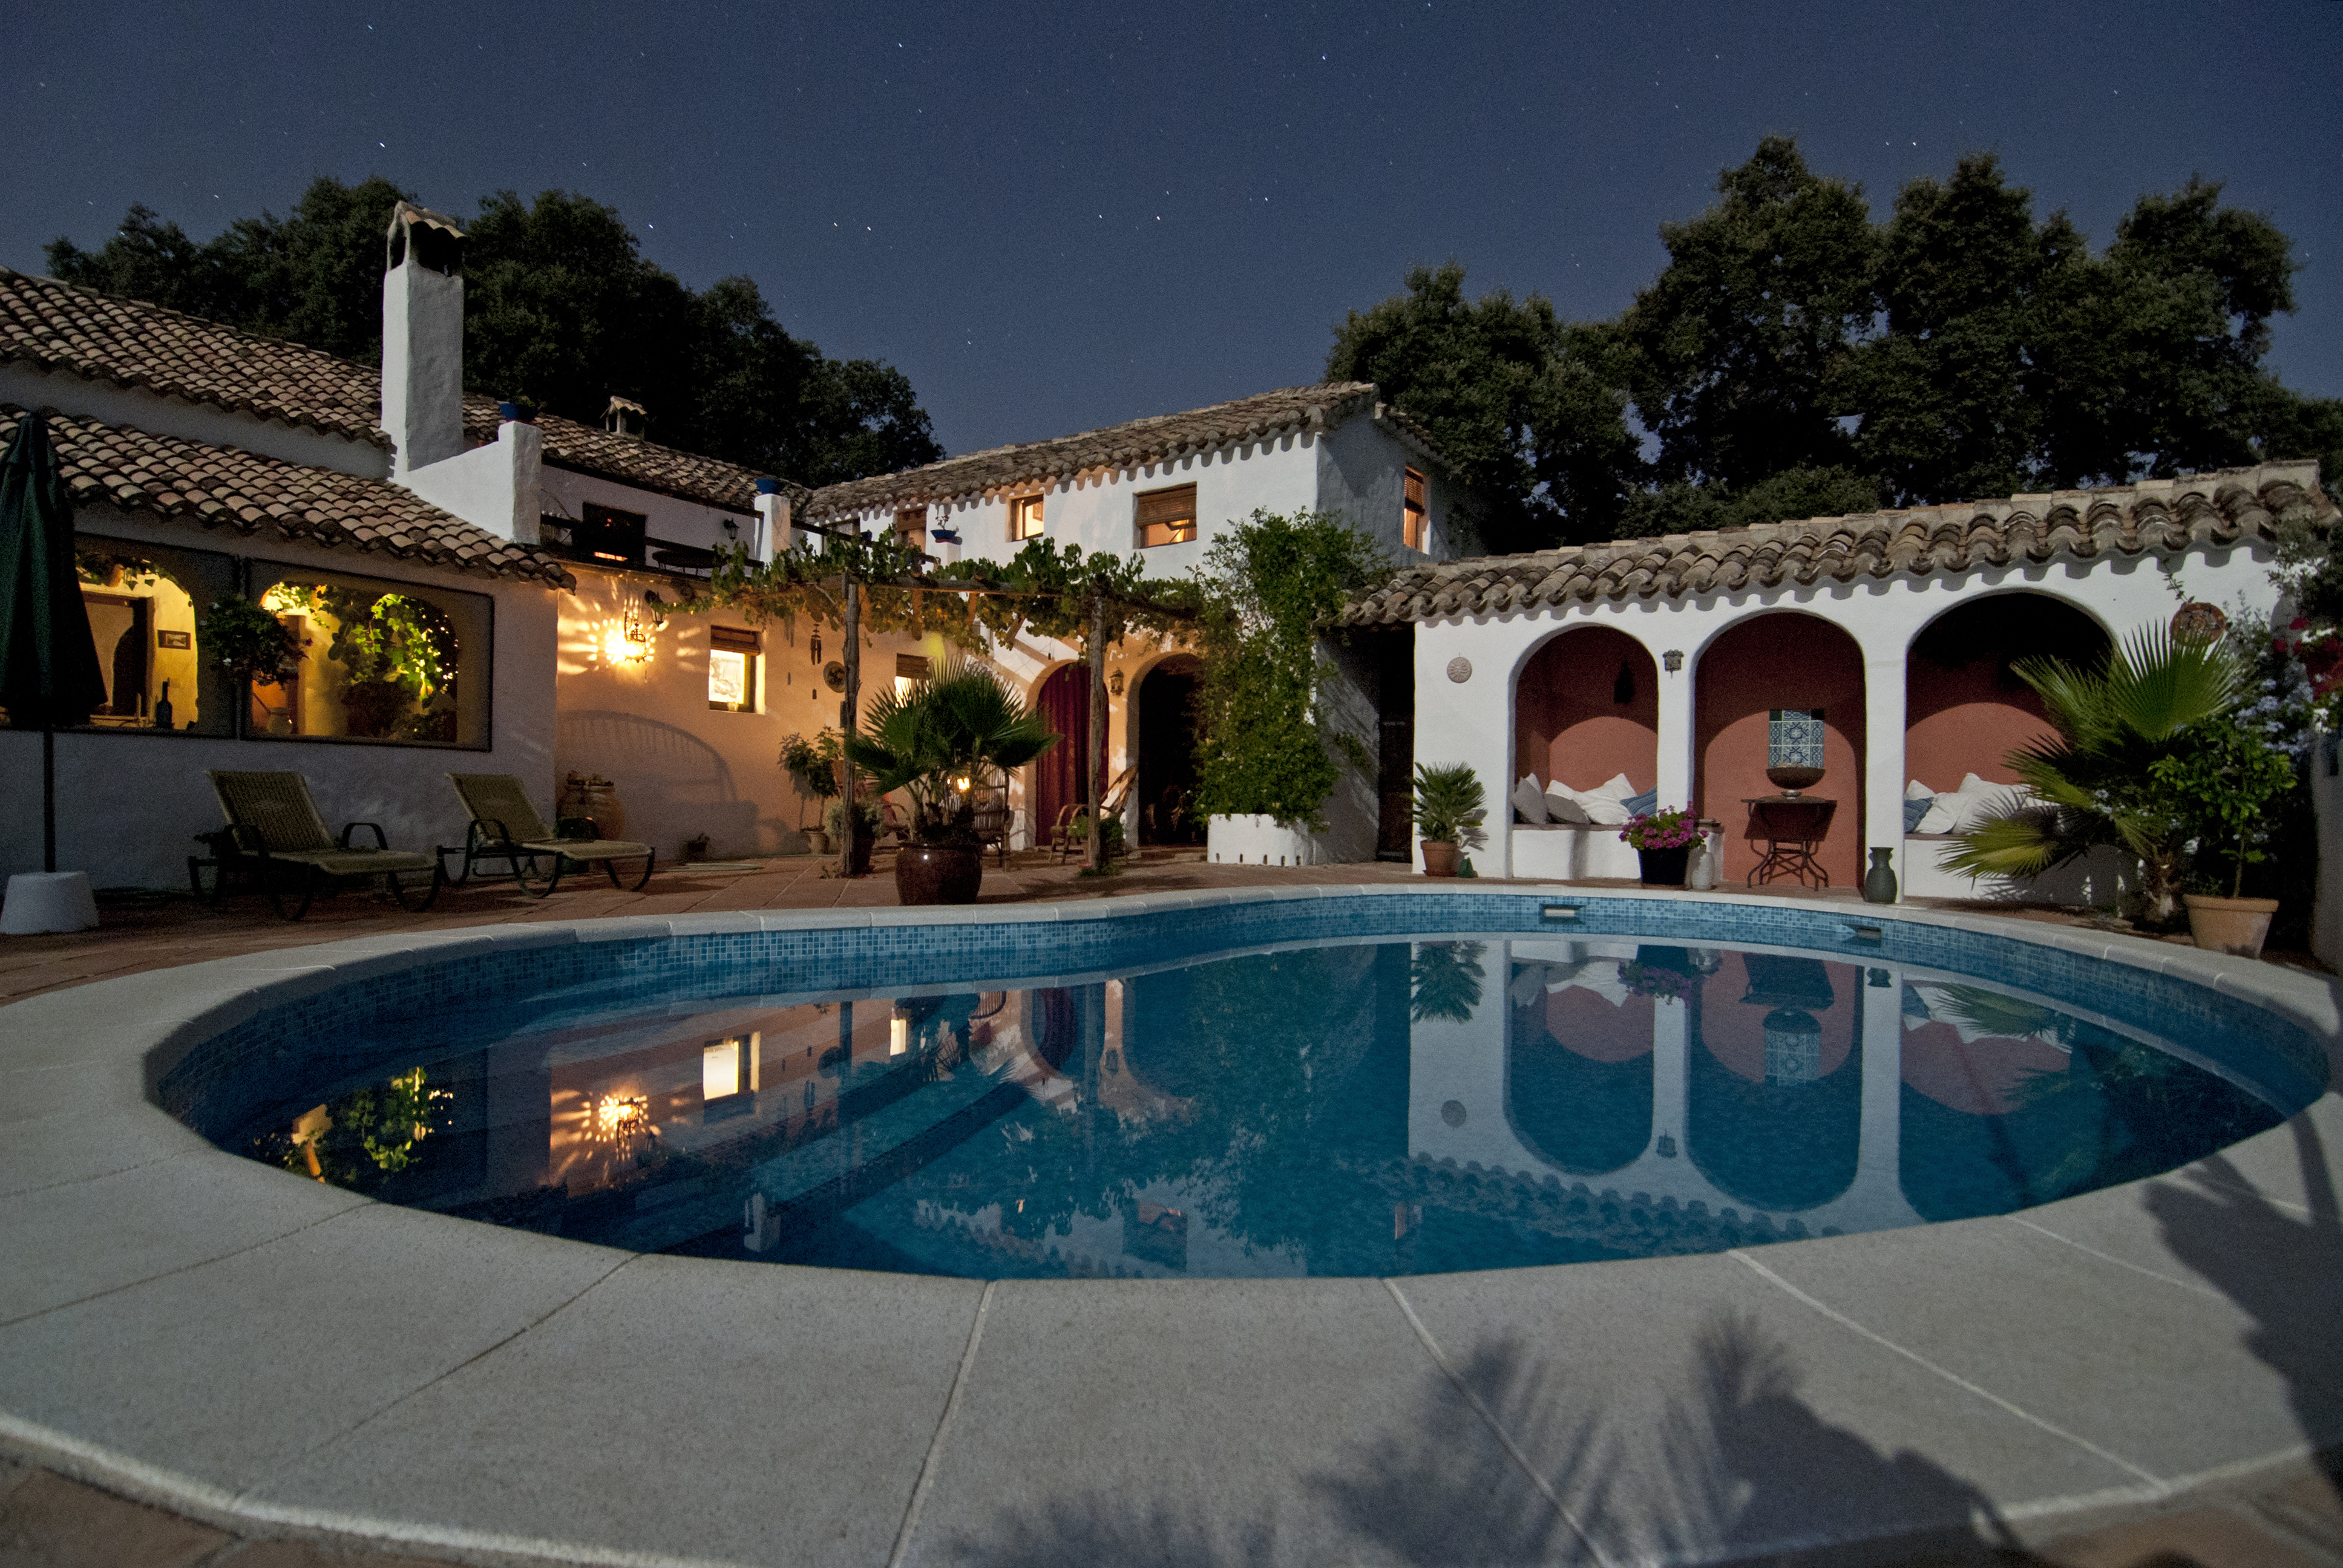
water, outdoor, villa, mansion, palace, vacation, pool, dusk, reflection, swimming pool, property, leisure, swimmingpool, publicdomain, resort, stars, estate, hacienda, outdoorpool, resort town